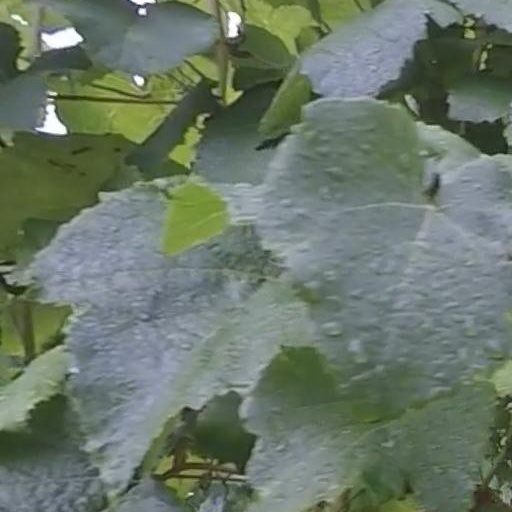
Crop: grape